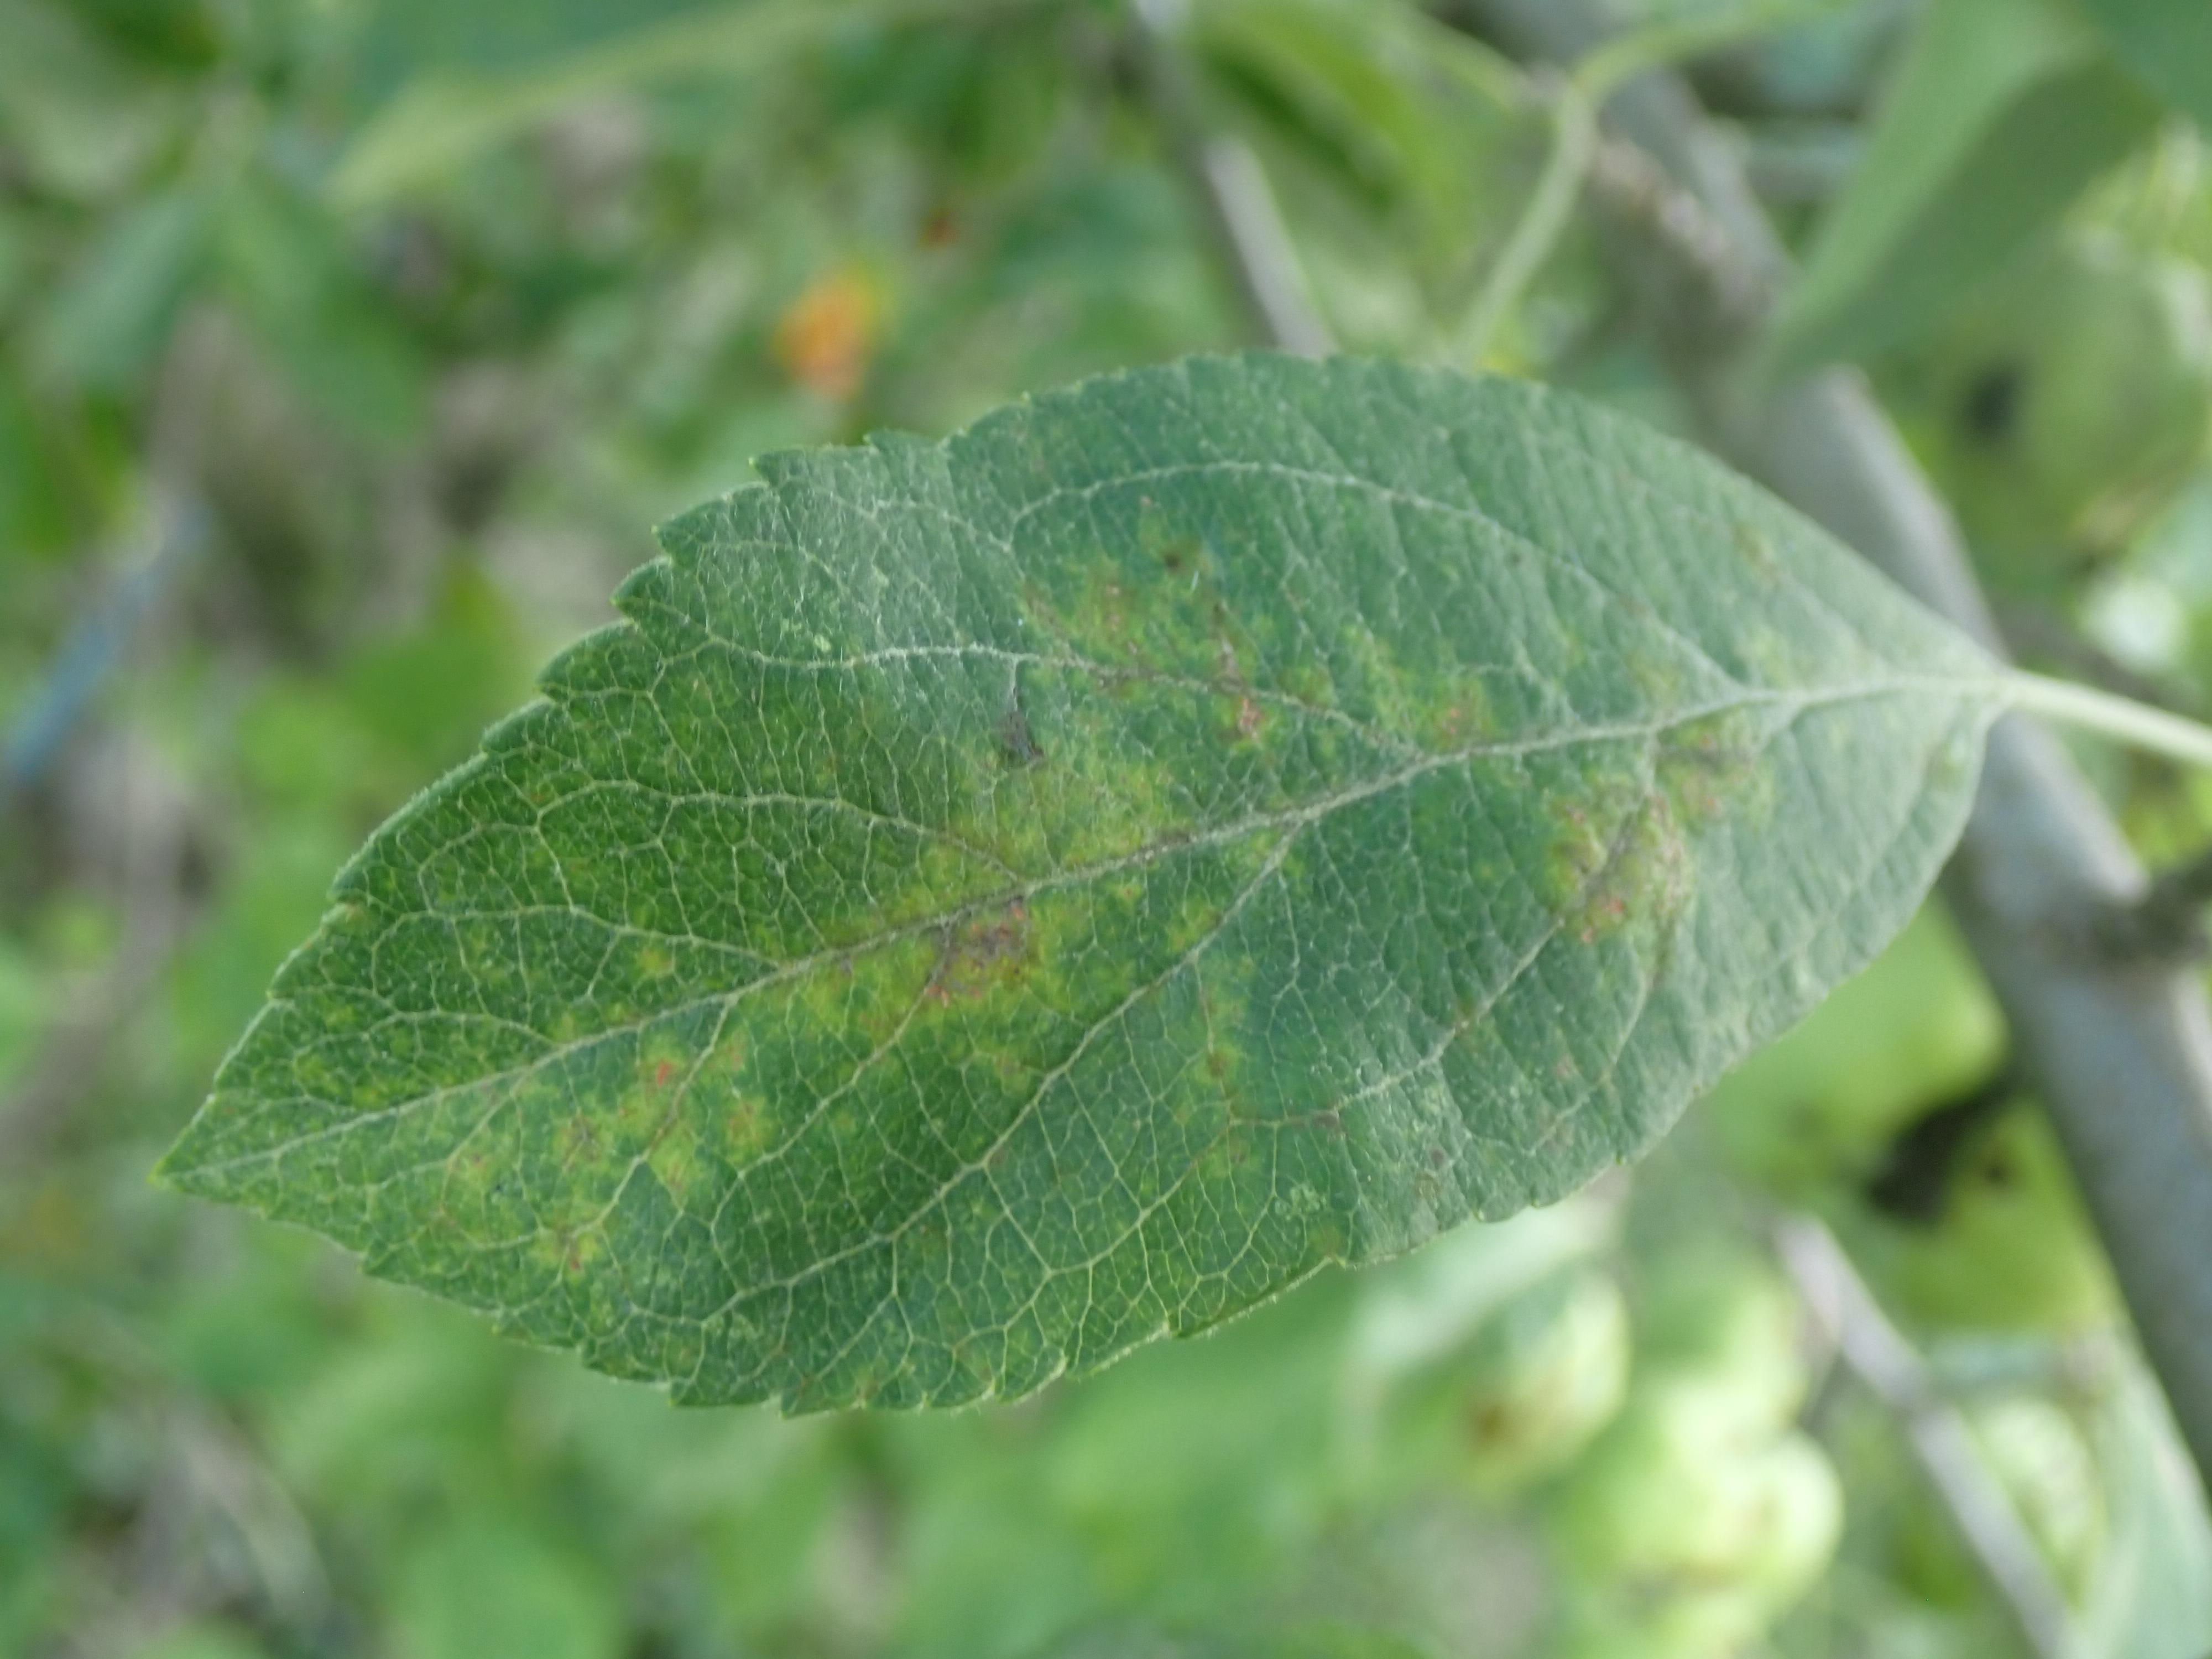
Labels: scab